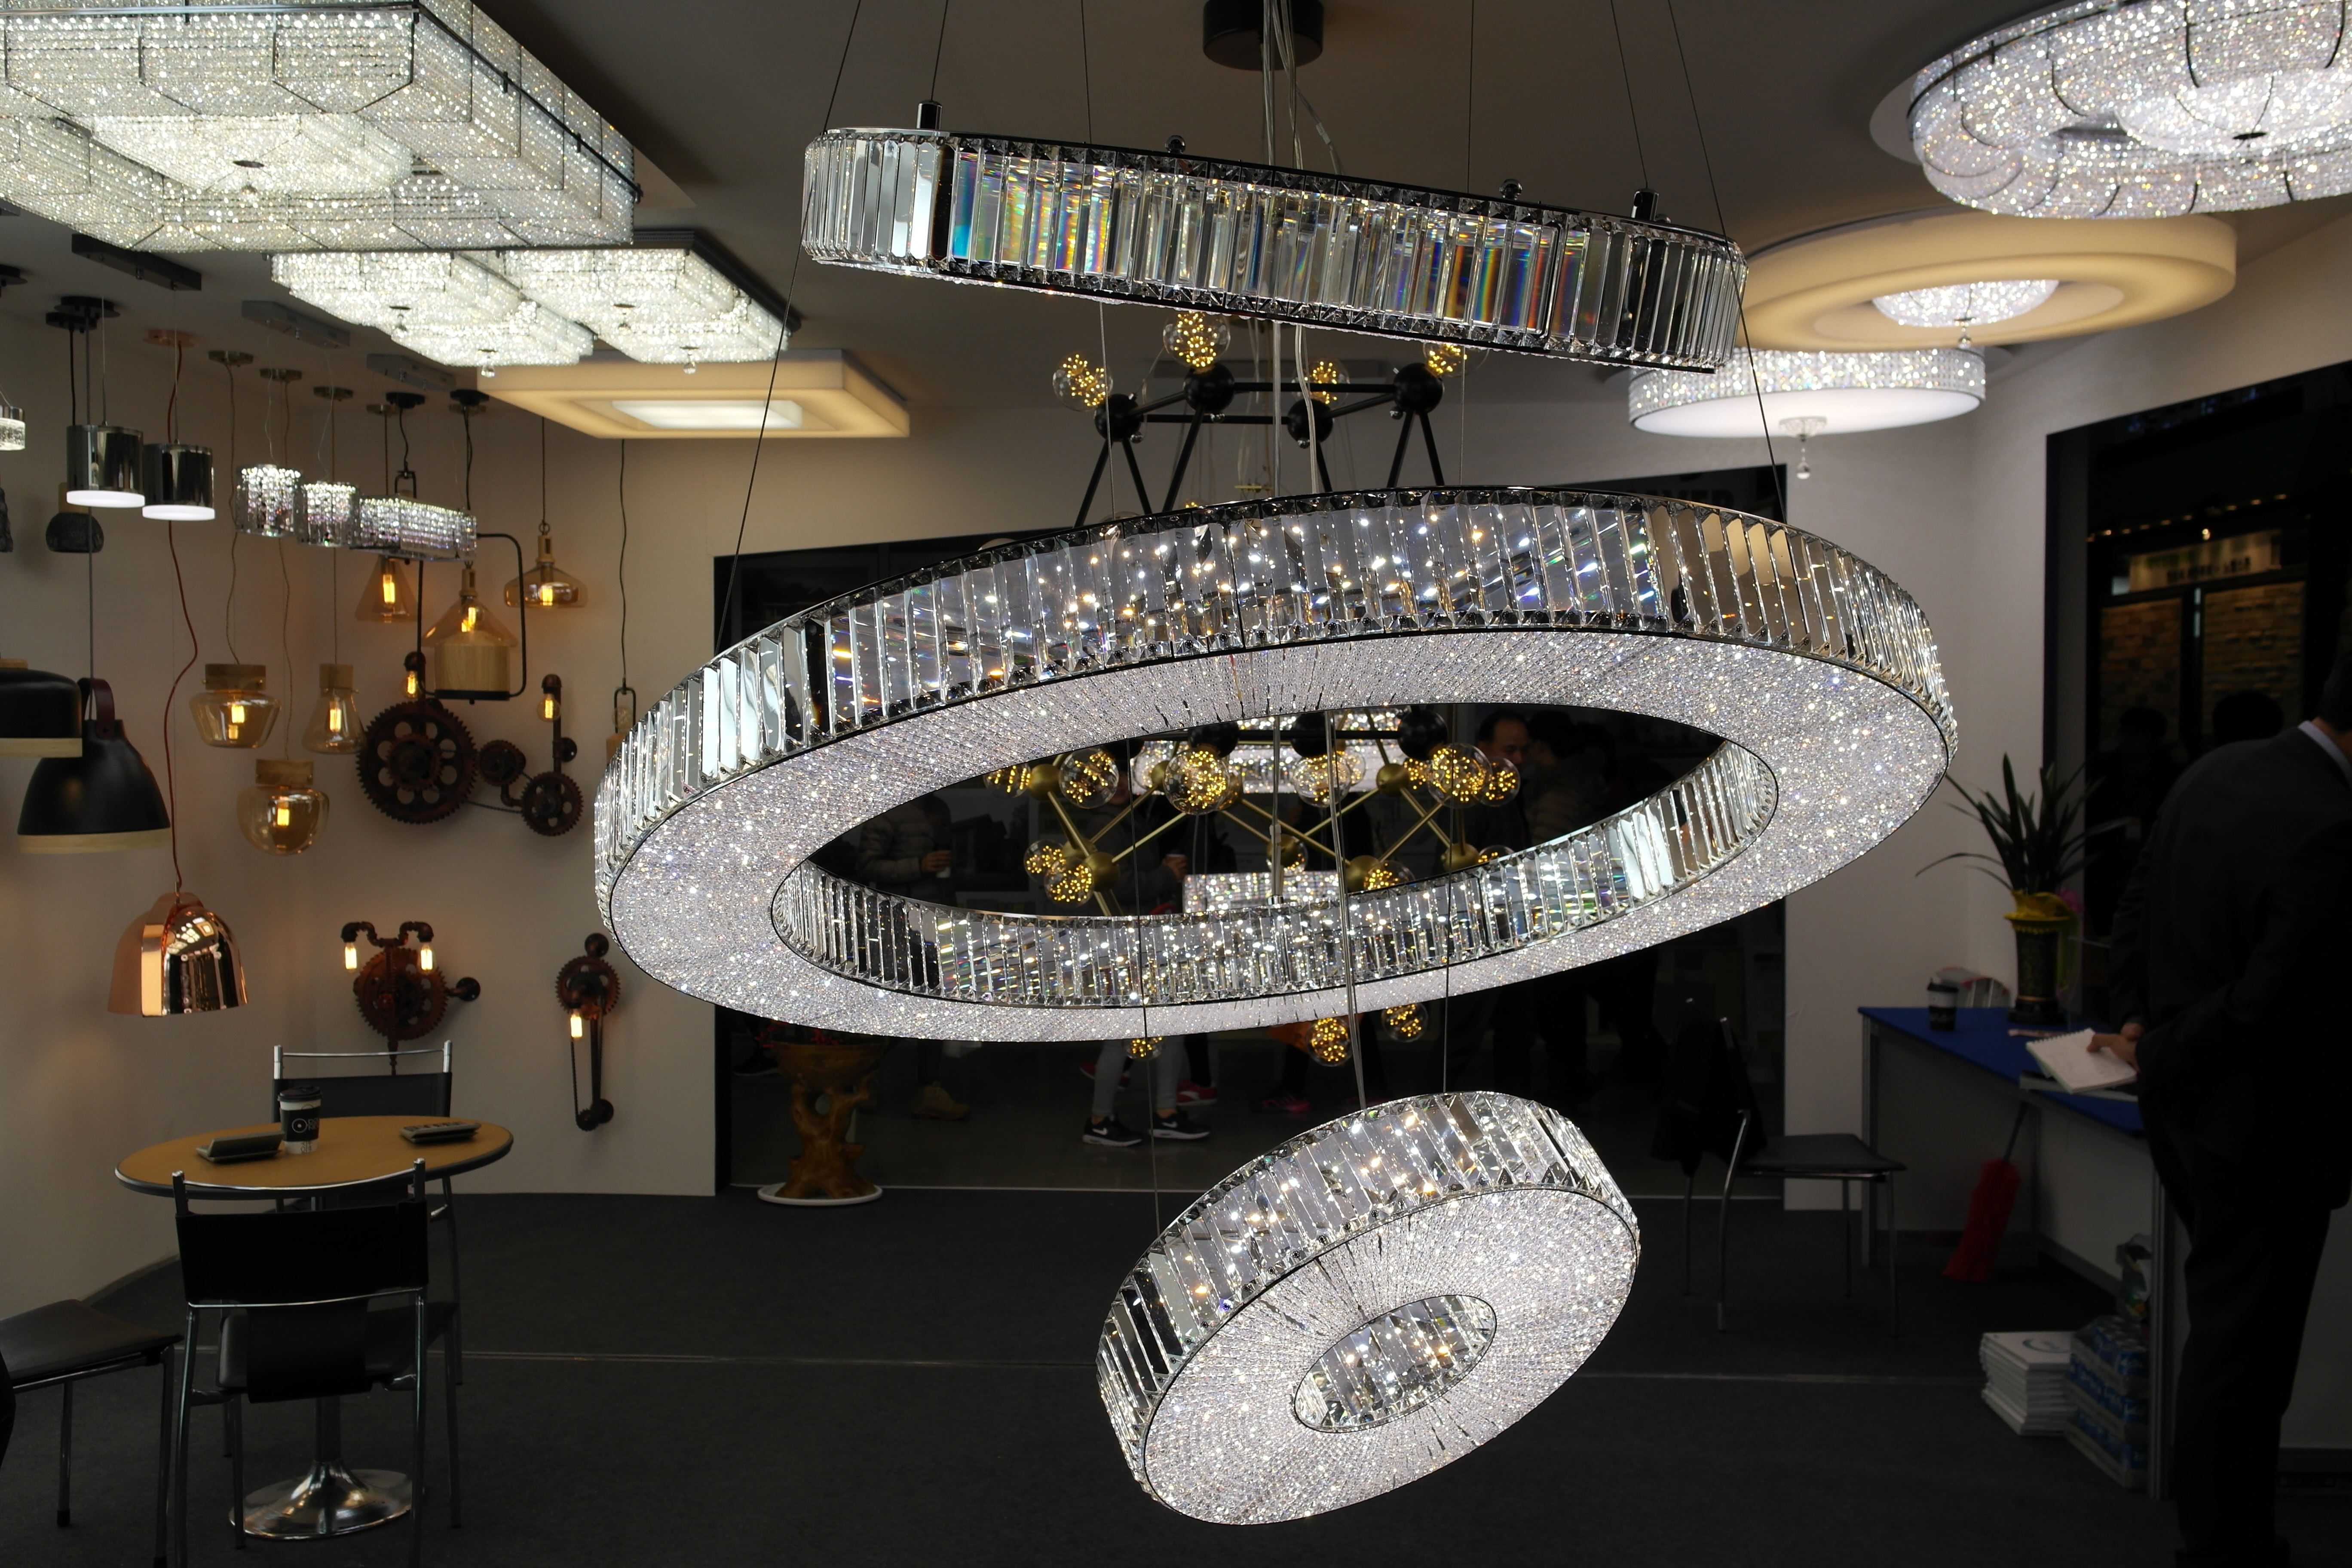
ceiling, lighting, interior design, design, tourist attraction, interior lighting, interior lights, interior one trillion people